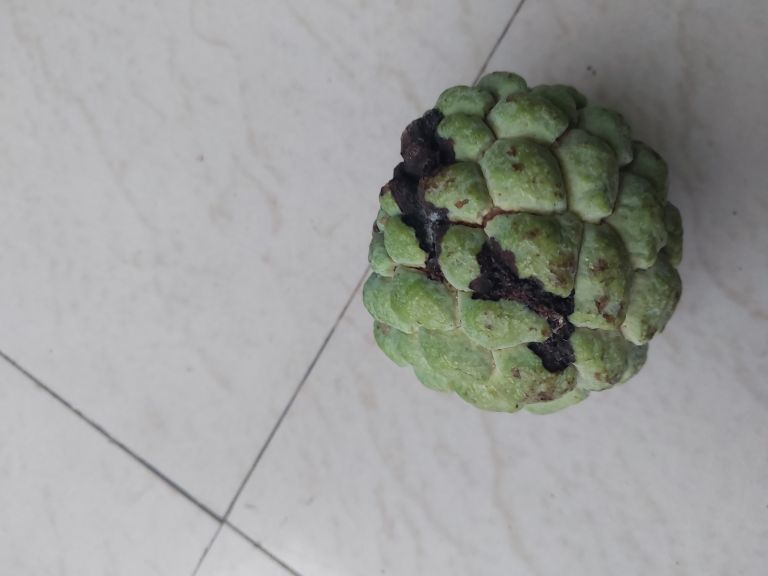
Disease label: Diplodia Rot